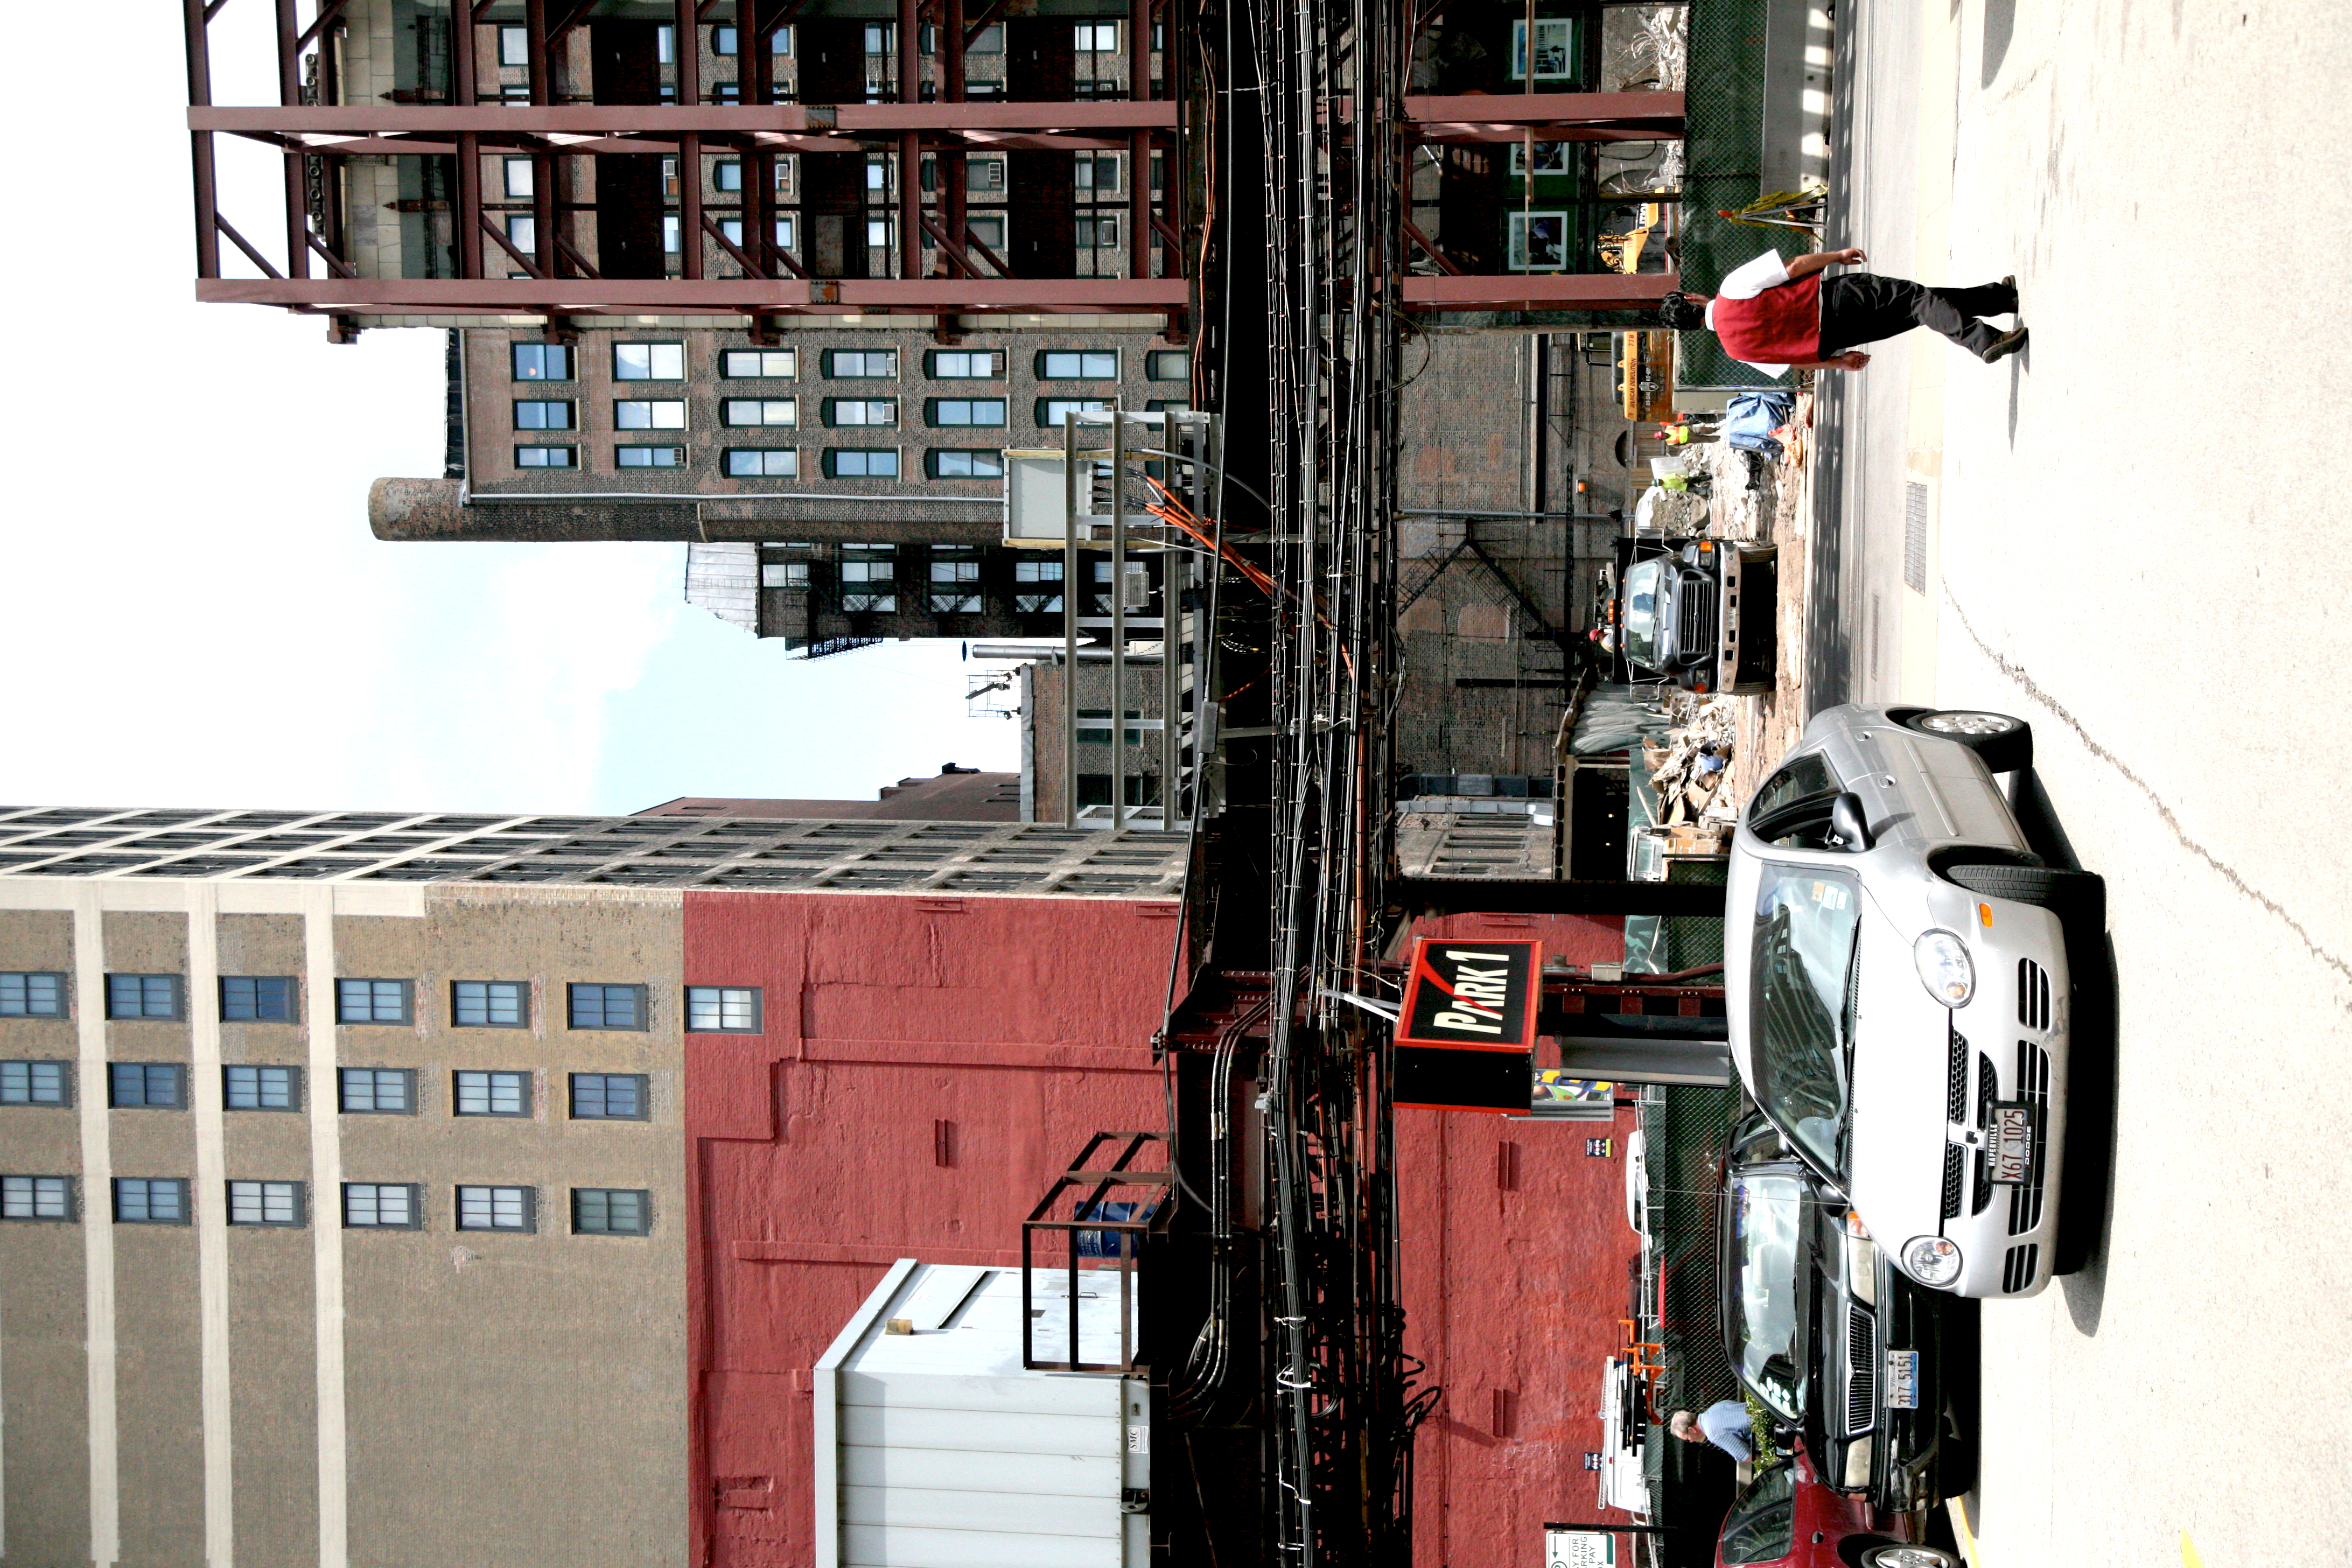
pedestrian, architecture, road, traffic, street, building, parking, city, cityscape, downtown, transport, vehicle, chicago, lane, public transport, infrastructure, 5d, loop, service, park1, urban area, residential area, human settlement